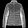
Label: Coat